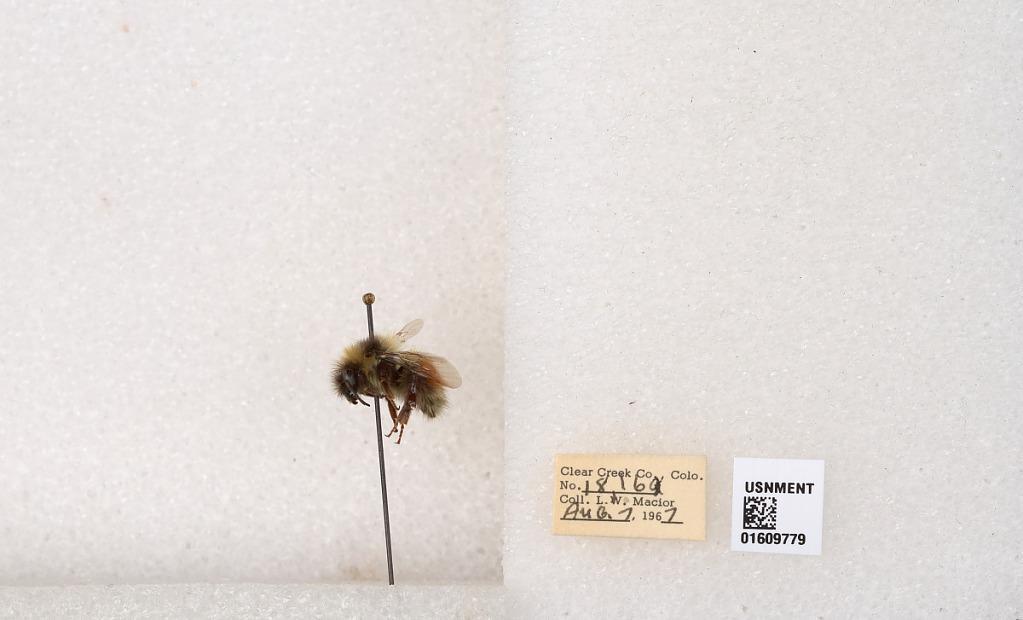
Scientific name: Bombus (Pyrobombus) sylvicola Kirby
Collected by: L. Macior
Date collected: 1967-8-7
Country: United States
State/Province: Colorado
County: Clear Creek
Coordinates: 39.6856, -105.645